Ty Harris

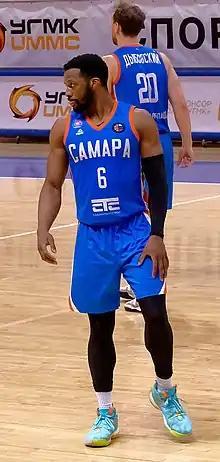

Tyron Jumord Harris (born November 13, 1991) is an American professional basketball player who currently plays for TFT of the Macedonian First League (basketball).